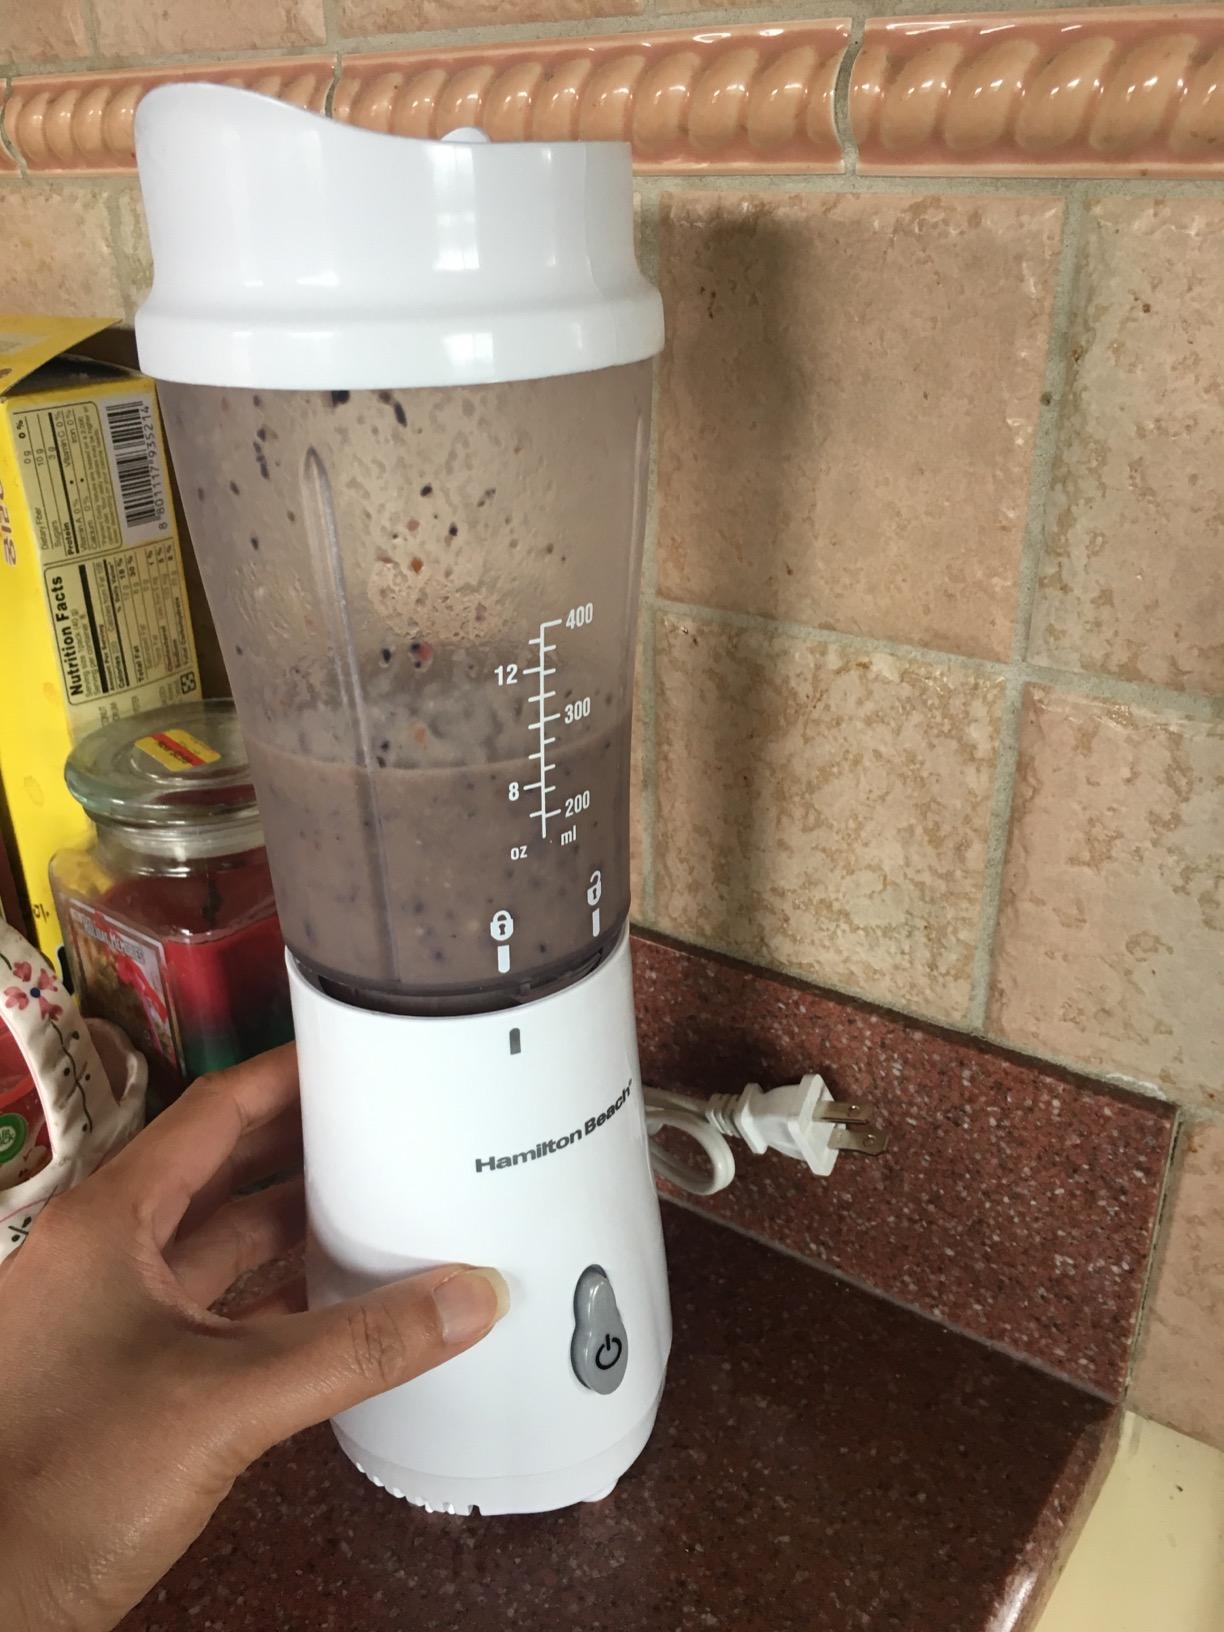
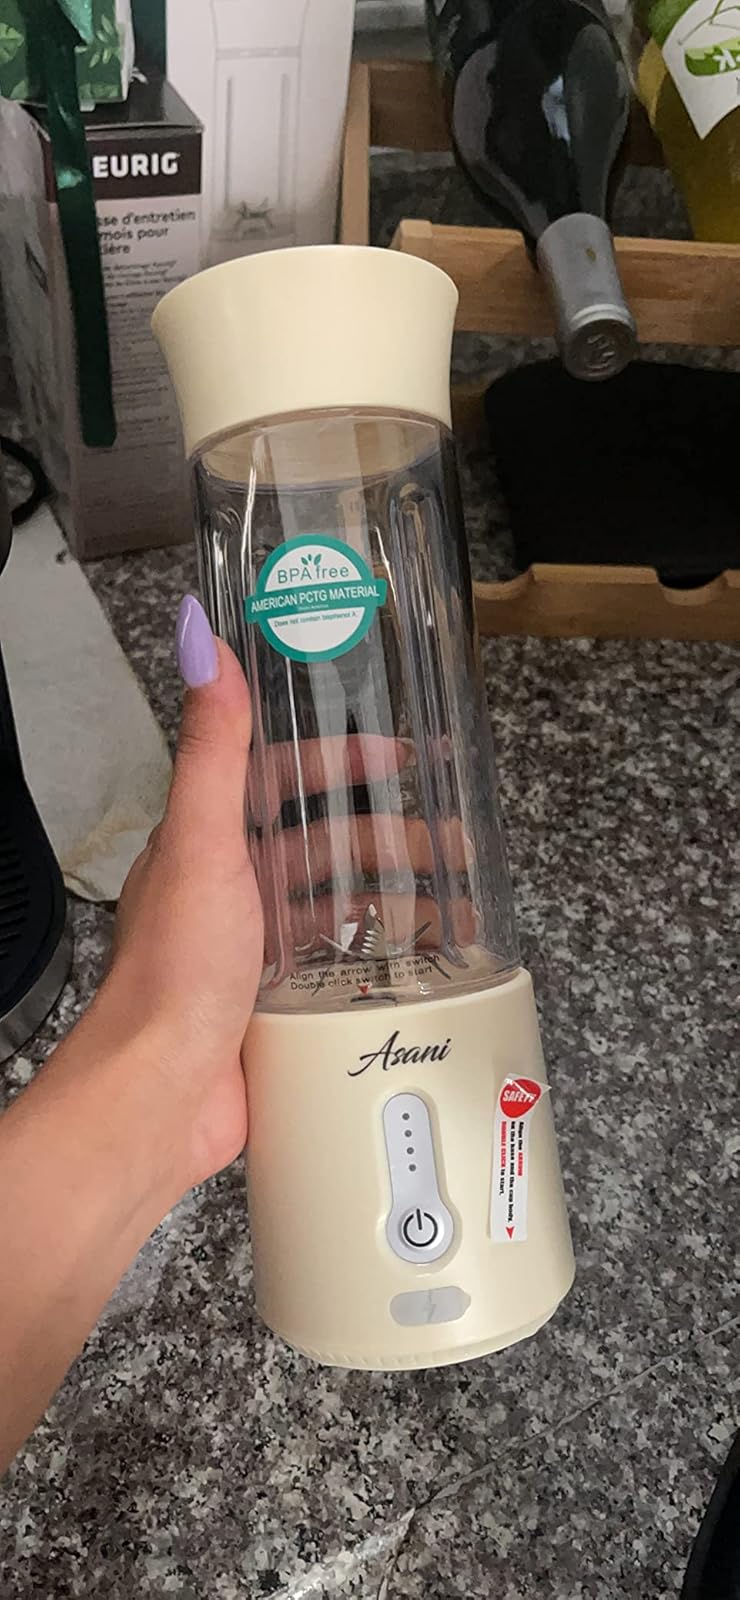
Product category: items_blender
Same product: no